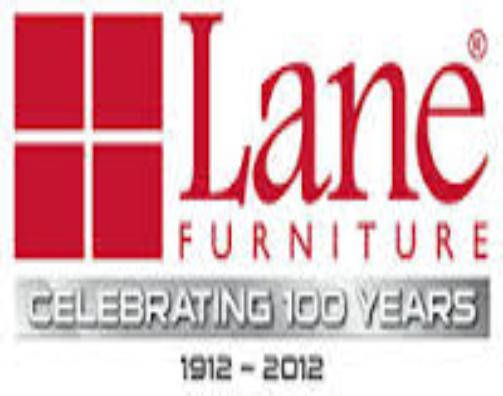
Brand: Lane Furniture
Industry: Necessities